Staffordshire Yeomanry, Royal Armoured Corps

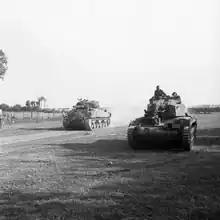
Sherman and Crusader AA Mk III tanks of the Staffordshire Yeomanry during Operation Goodwood, July 1944.

On 18 July Second Army launched VIII Corps in an armoured thrust out of the Orne bridgehead down the east side of Caen (Operation Goodwood). I Corps' role was to protect the left (east) flank: 3rd Division, supported by 27th Armoured Bde, moving forward at 07.45 behind an artillery barrage. Preliminary bombing had suppressed the defenders of Sannerville and Banneville-la-Campagne, which wre in British hands by midday. However, Touffréville was on the edge of the bombed area, and it held out until evening. There was stiff fighting along the road to Troarn, and the village remained in enemy hands when the British halted for reorganisation. Next day 3rd Division launched four successive attacks with tank support against the village, but it continued to hold out.